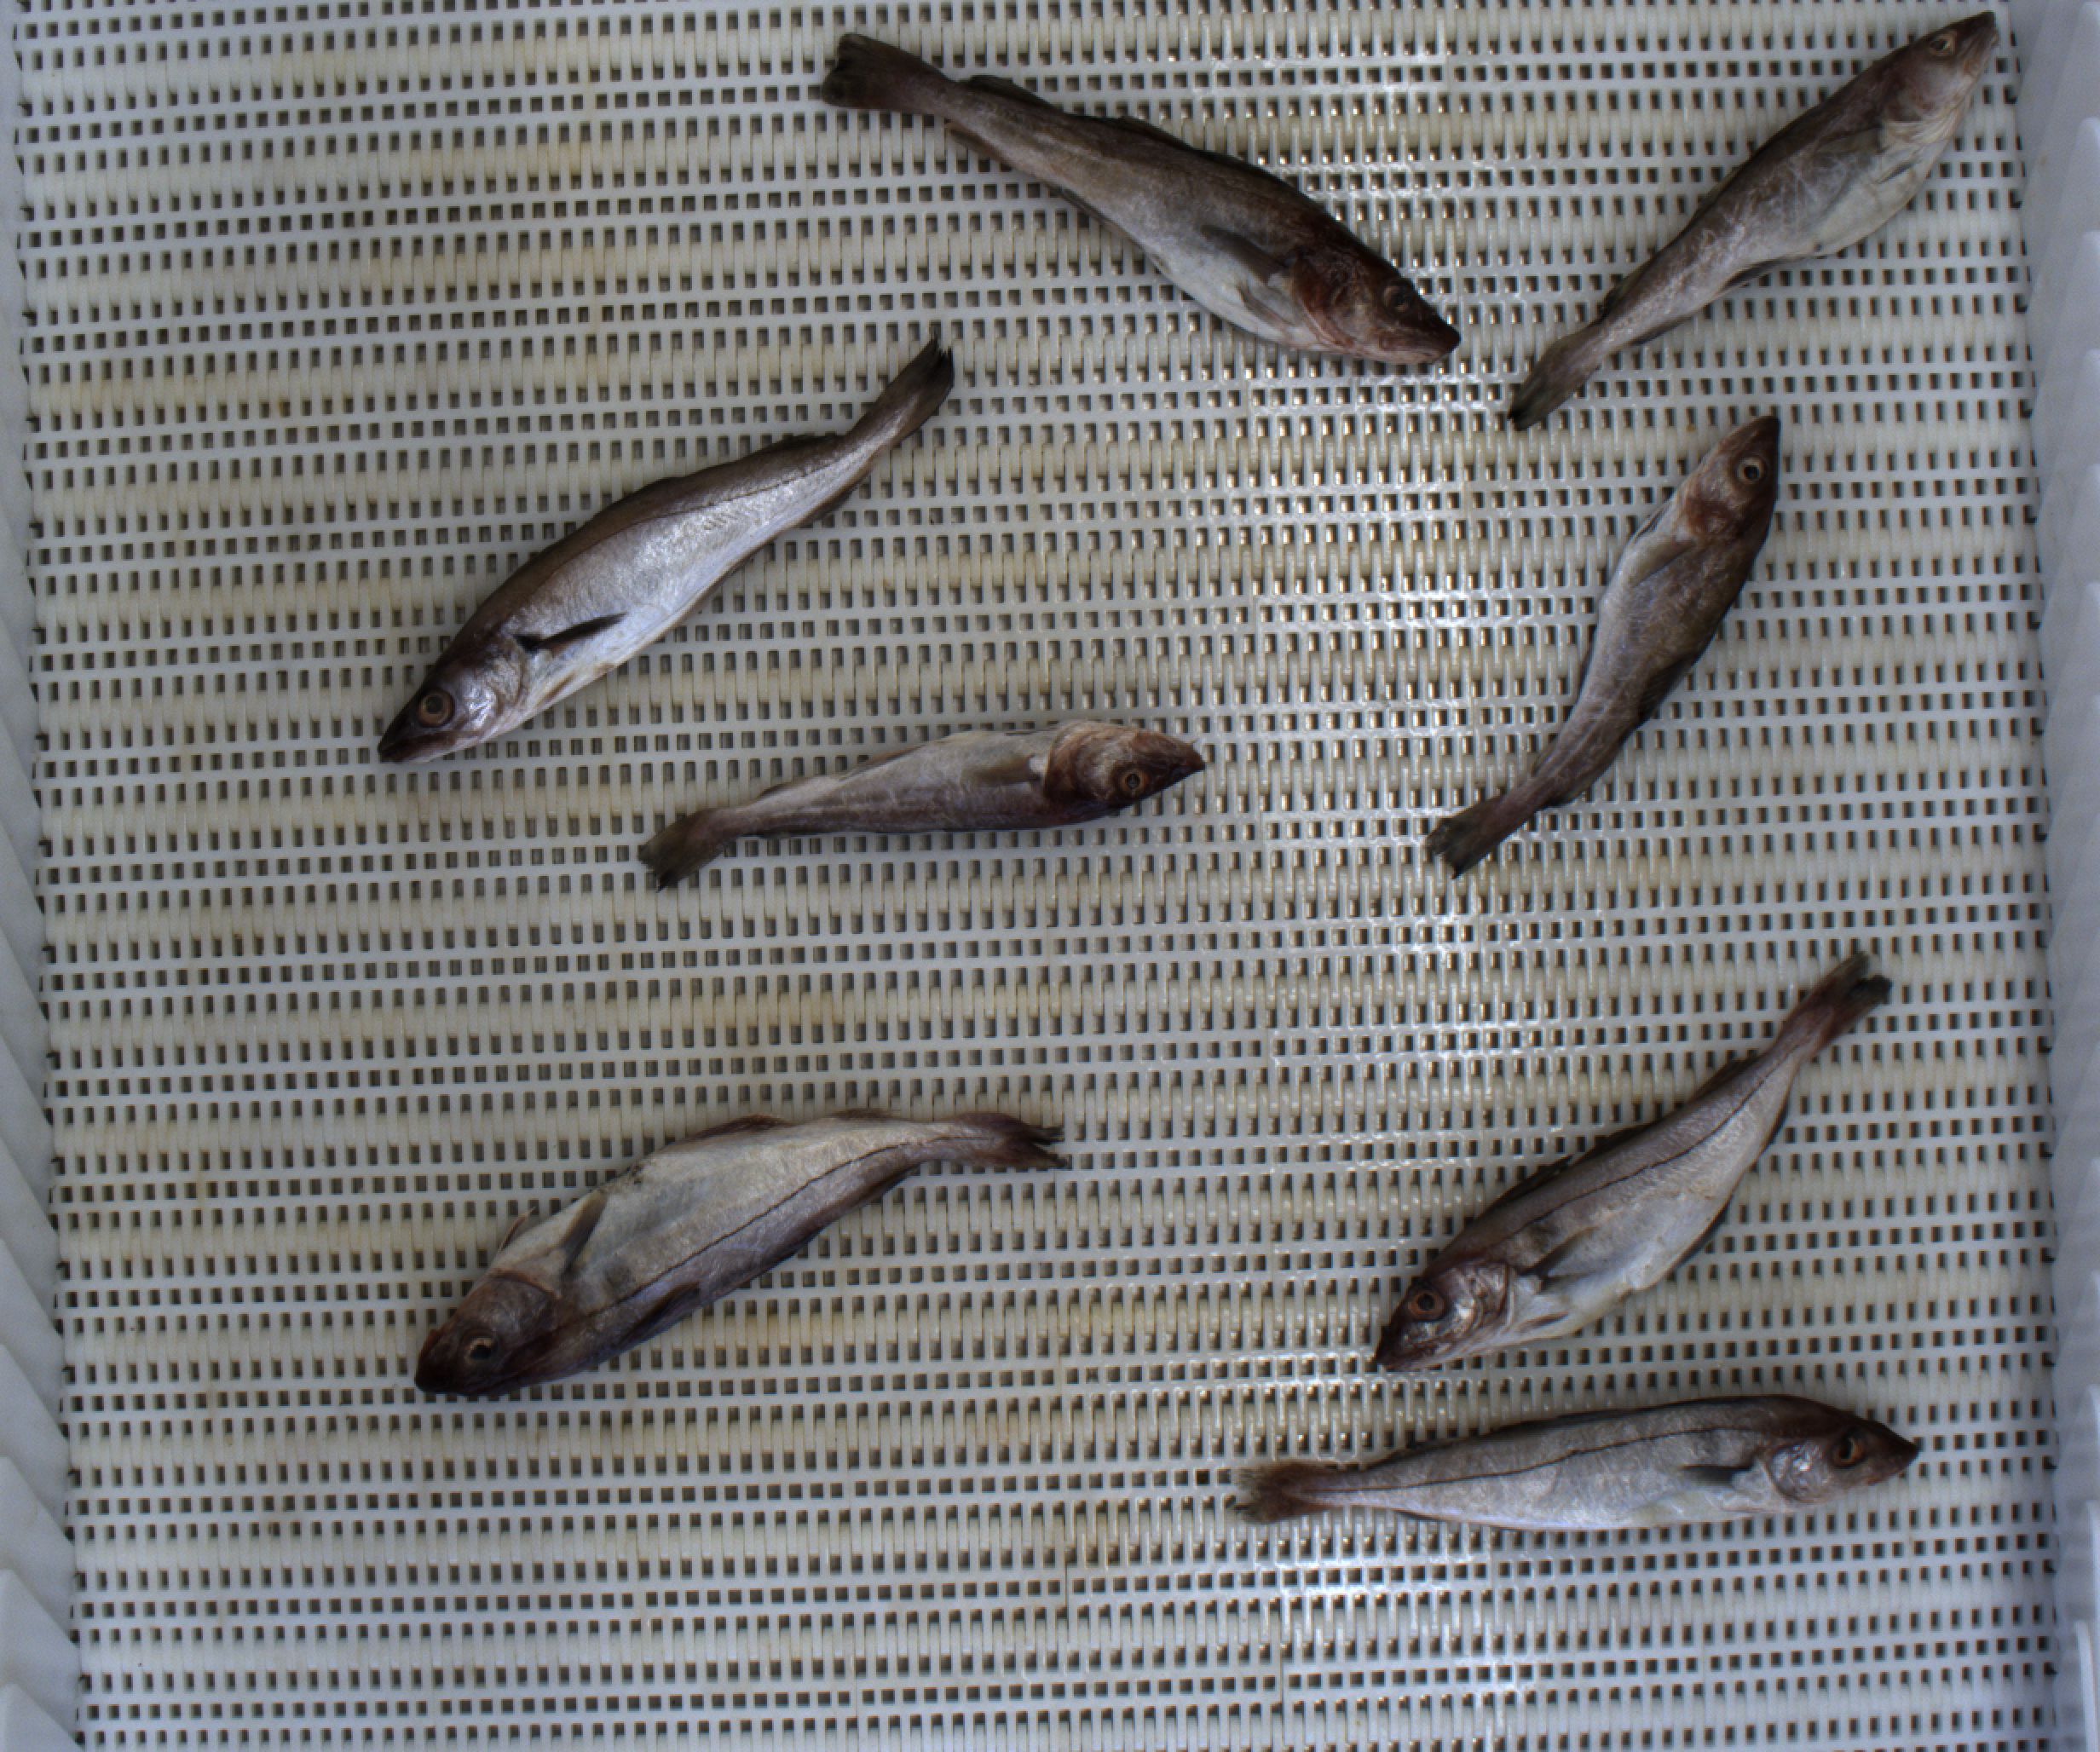
Total fish: 8
Cod: 4
Haddock: 3
Whiting: 1
Hake: 0
Horse mackerel: 0
Saithe: 0
Other: 0